Isuzu 4200R

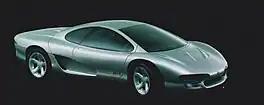
Isuzu 4200R Concept

The Isuzu 4200R was a mid-engine concept sports car that Isuzu displayed at the 1989 Tokyo Motor Show. The development theme was the establishment of a sporty performance and image, in a traditional European taste. Lotus and Isuzu were connected at the time, both being in the GM group, and Shirō Nakamura, who was with Isuzu at the time (later moving to Nissan) worked together with designer Julian Thompson from Lotus to design the 4200R.